The Wedding Video (2003 film)

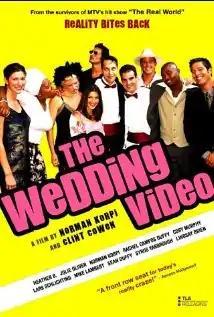

The Wedding Video is a 2003 mockumentary film starring, directed, and written by Norman Korpi and Clint Cowen. It was filmed in 1998 and completed in 2001, but was not released until 2003 by TLA Releasing.